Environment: real
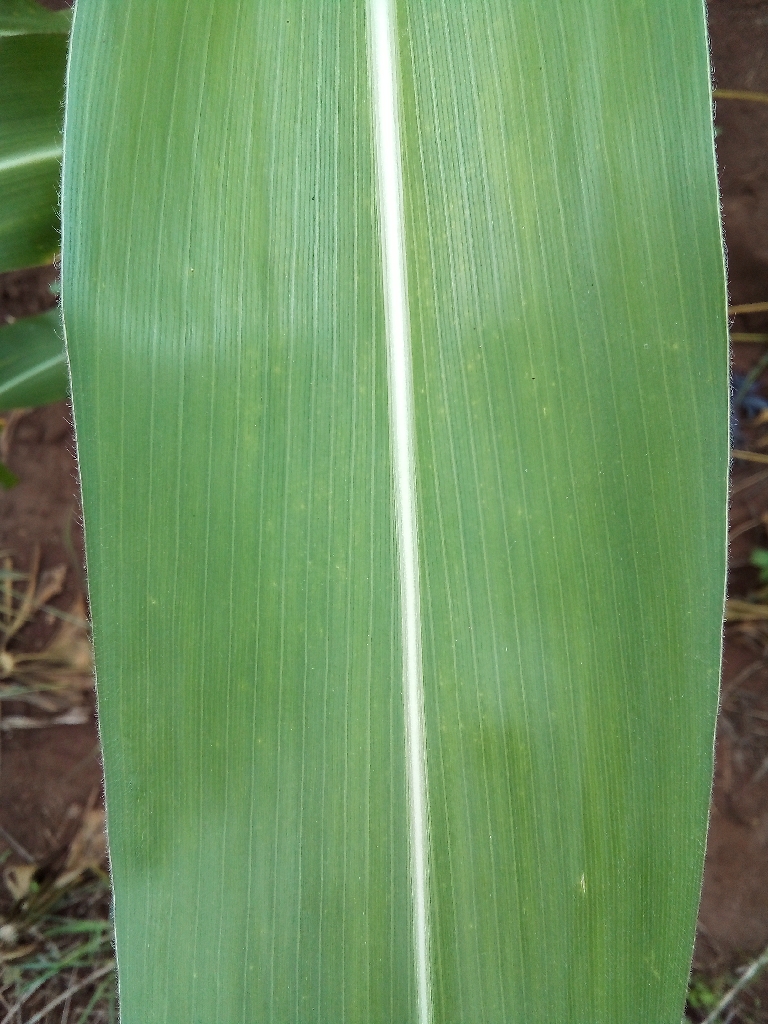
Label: healthy